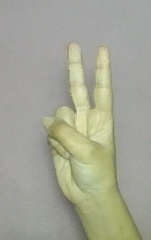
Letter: taa